Ko Lanta district

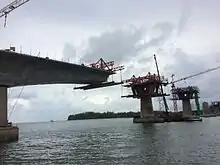
Bridge construction between Ko Lanta Noi and Ko Lanta Yai, August 2015

The district, approximately 70 km from Krabi town, consists of three major islands. The first, Ko Klang, is separated from the mainland by a small river (klong) and road bridge, and is often mistakenly thought of as part of mainland Krabi province. Of the two remaining larger islands, the larger, more populated Ko Lanta Yai (commonly known as simply "Ko Lanta") and the smaller Ko Lanta Noi, together with 50 other smaller islands make up the 52 island Mu Ko Lanta National Park. The largest island (Ko Lanta Yai) has nine beaches running down the entire west coast, forests, and tropical jungle. The geography of the island is typically mangroves, coral rimmed beaches, and tree-covered hills. A popular tourist destination, the islands are known for their long, sandy beaches and scuba diving. Ko Lanta Yai and Ko Lanta Noi are connected by the Siri Lanta Bridge opened in 2016.